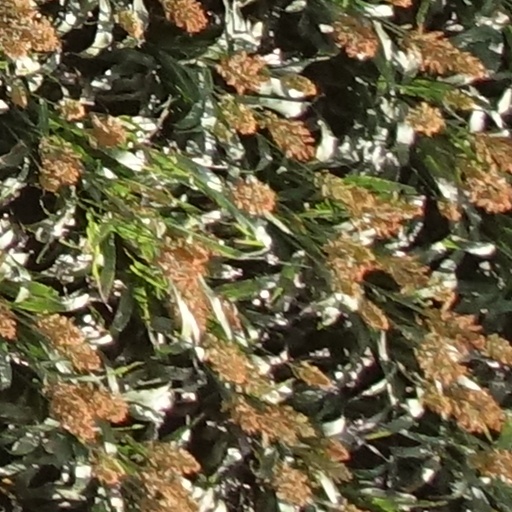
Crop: sorghum